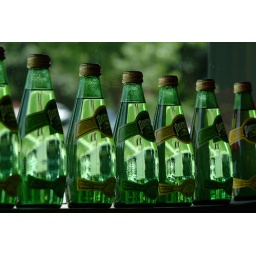
Bottles of Perrier water standing in the window sill of a restaurant in Salt Lake City, Utah.